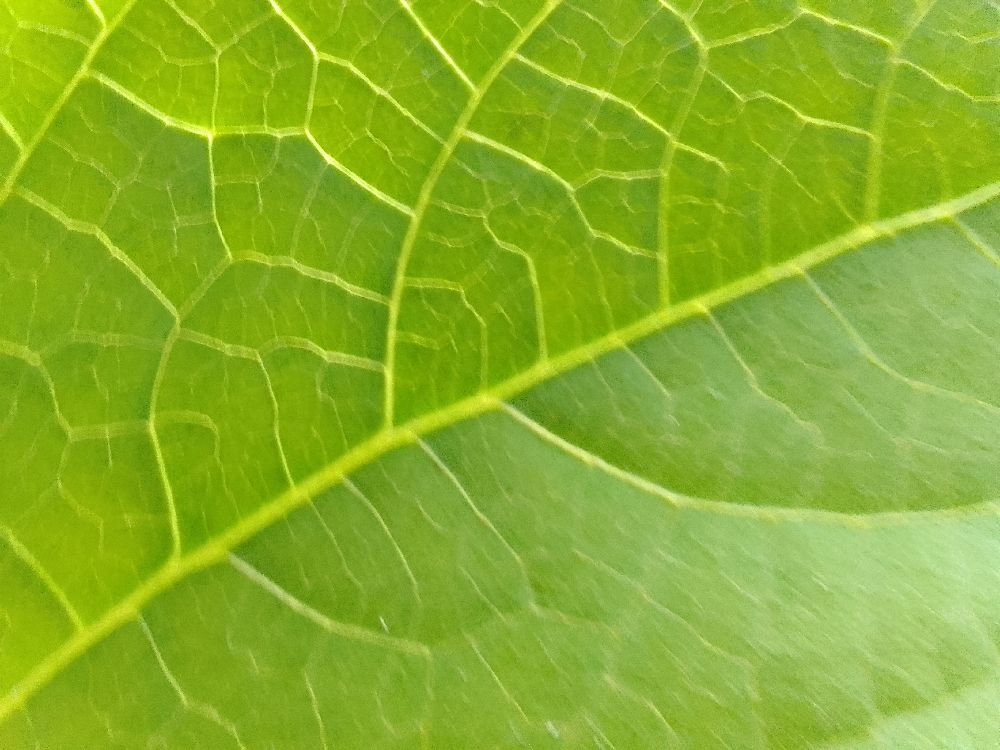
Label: healthy